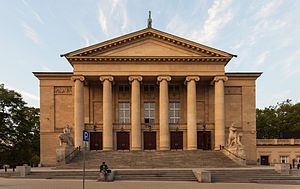
Poznań / Galleri
Poznań er Polens femte folkerigeste by med 538.633 indbyggere samt et areal på 262 km². Poznań er den største by og hovedstad i voivodskabet wielkopolski.